Dille-Probst House

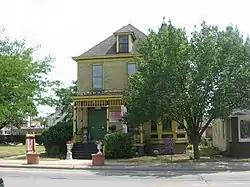
Dille-Probst House, July 2012

Dille-Probst House, also known as the Colonel Otto Probst House, is a historic home located at South Bend, St. Joseph County, Indiana. It was built in 1888, and is a -story, "T"-plan, Queen Anne style frame dwelling with a brick veneer. It has a steeply pitched hipped roof and features a polygonal tower and Eastlake movement style front porch.